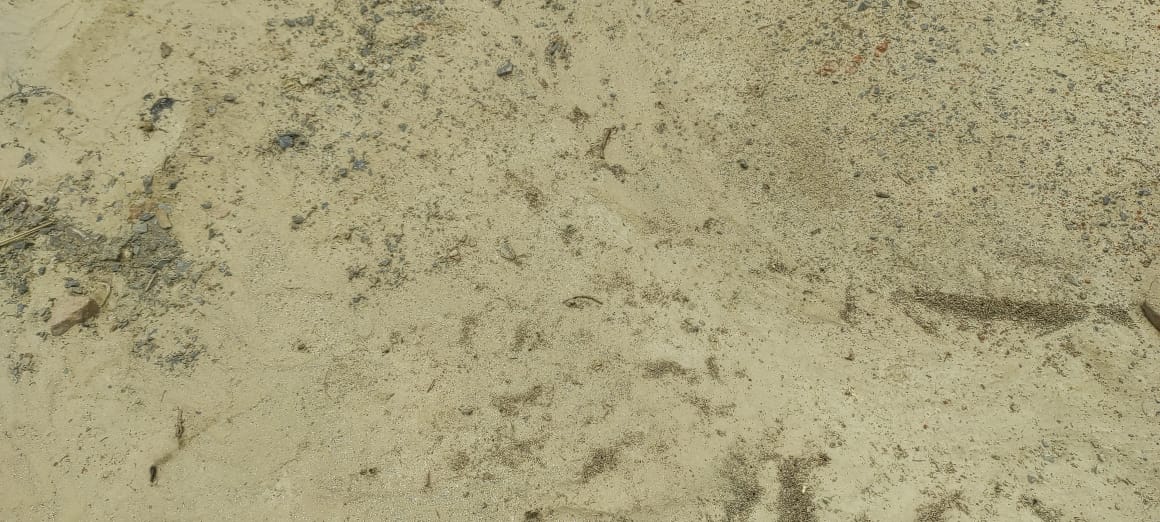
Soil type: Alluvial soil